Abbey of Saint-Sauveur-le-Vicomte

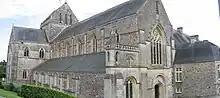
Abbey of Saint-Sauveur

The Abbey of Saint-Sauveur-le-Vicomte, located in the commune of Saint-Sauveur-le-Vicomte in the Manche department of France, was a Benedictine monastery founded in the 11th century by Néel de Néhou, Vicomte of Saint-Sauveur. The abbey has longstanding connections with the nearby Channel Islands. After being dissolved in the French Revolution it became in the 1830s the mother house of the Sisters of Christian Schools of Mercy, now the Congregation of Saint Marie-Madeleine Postel.